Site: brandenburg
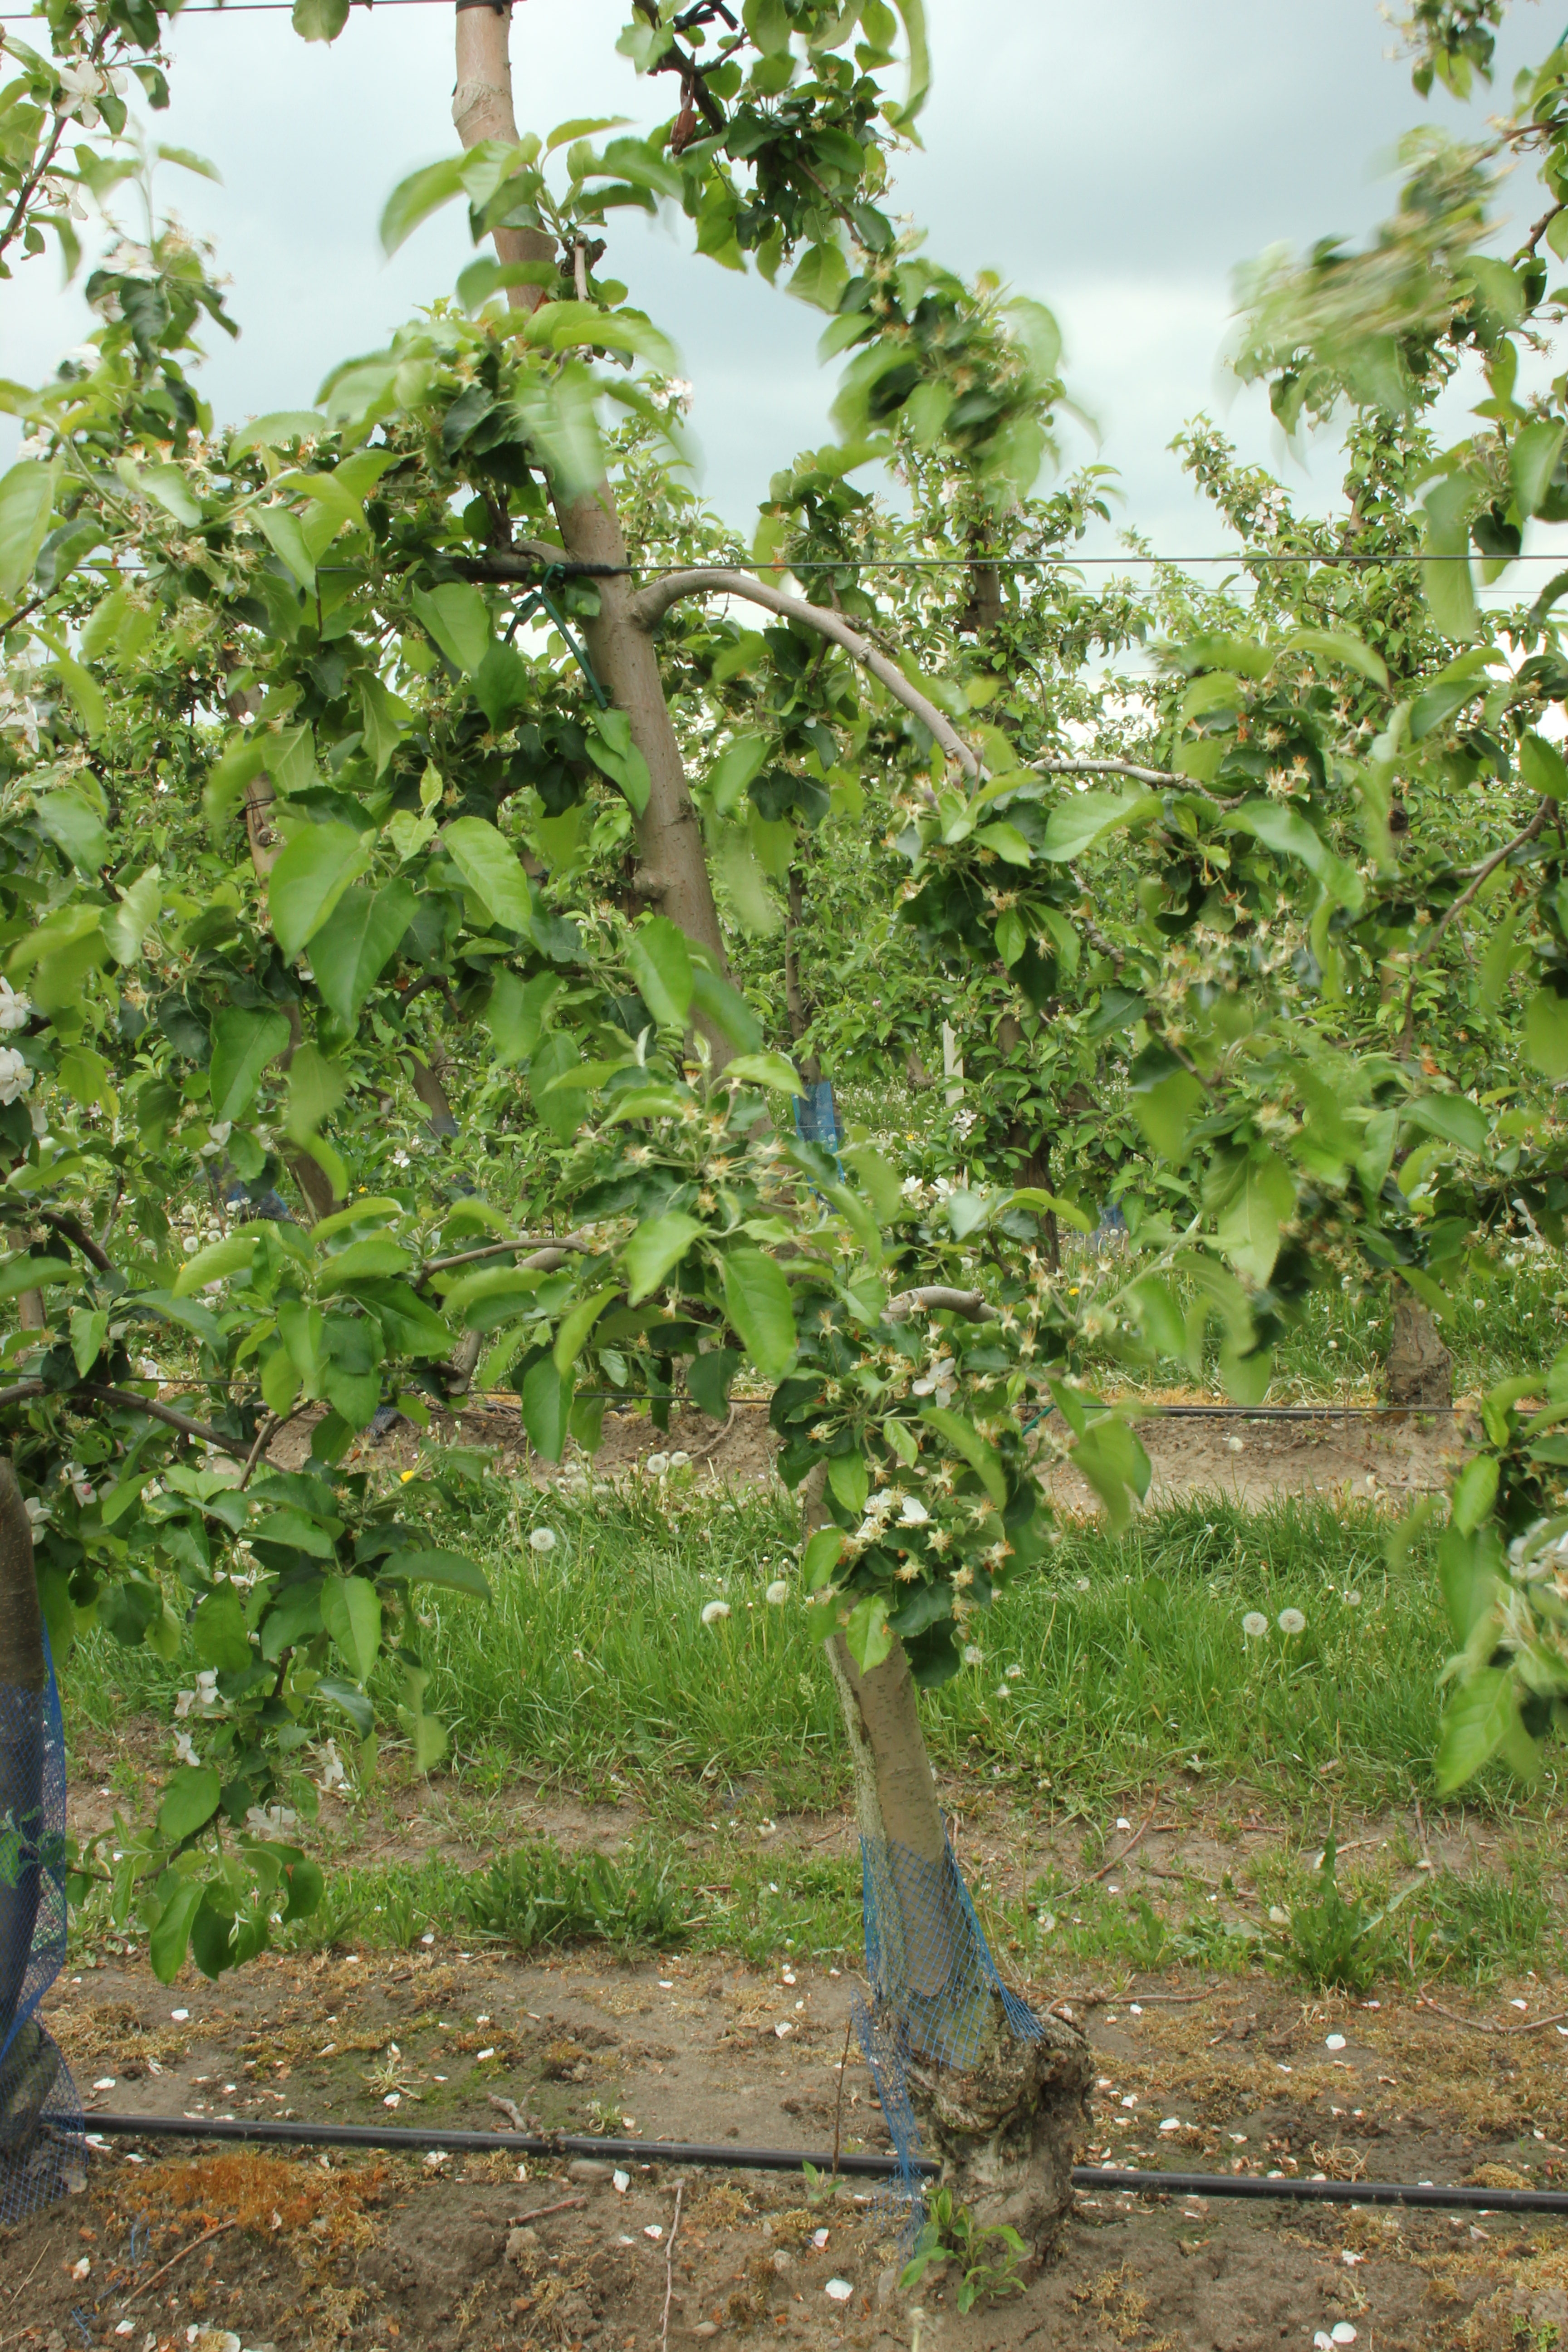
Growth stage (BBCH 67): Flowering